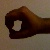
The image shows a hand gesture representing the number 0 in Indian Sign Language.